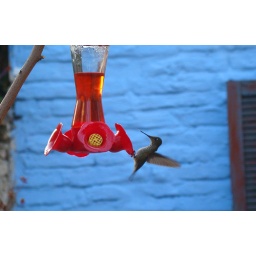
bird watching at our bed and breakfast in santiago